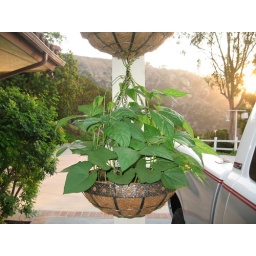
We decide to plant in hanging baskets as the over abundance of rabbits destroy ground grown varities